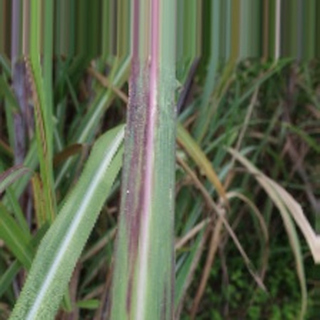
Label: sugarcane_bacterial_blight